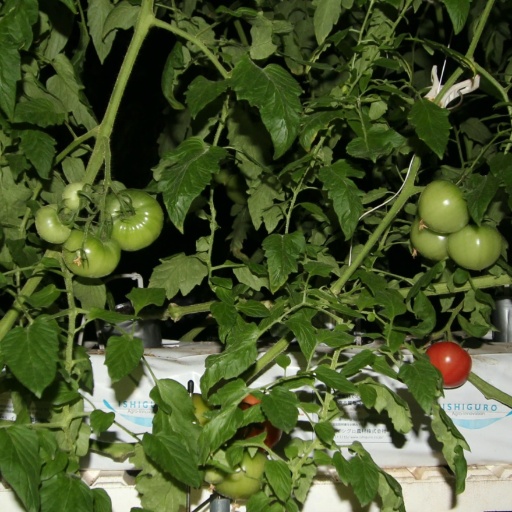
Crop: tomato